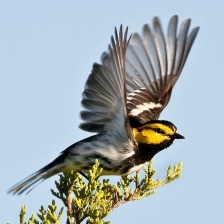
Species: GOLDEN CHEEKED WARBLER
Scientific name: SETOPHAGA CHRYSOPARIA